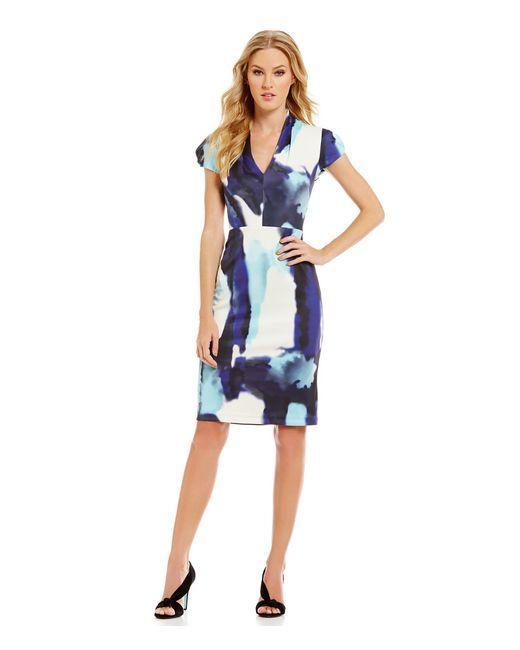
Bedrucktes Midikleid mit halben Ärmeln für Damen